Bay Ridge United Church

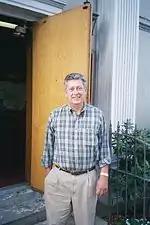
Jim Gillies in front of Bay Ridge United Church

Due to dwindling membership, similar to all the churches in the neighborhood, in 2001 the Manse was sold to establish an endowment fund.